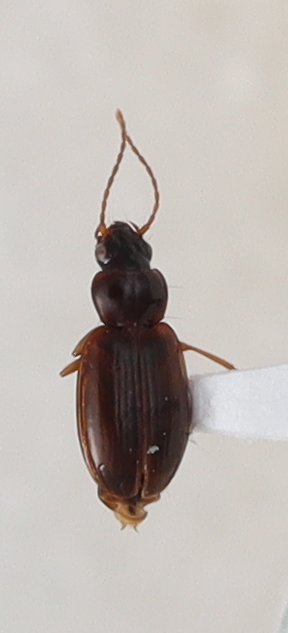
Scientific name: Trechus obtusus
Plot: 2
Trap: S
Collected: 20220615